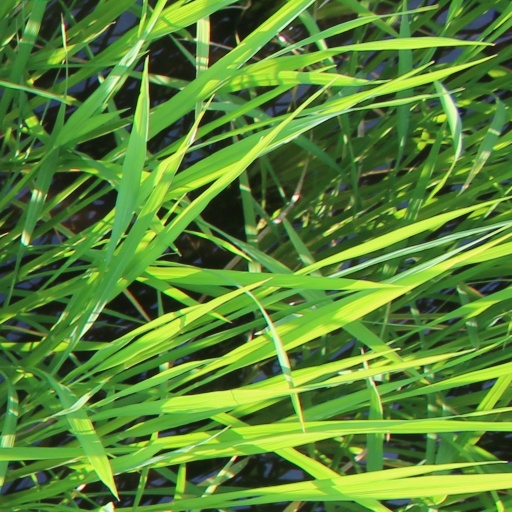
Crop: rice